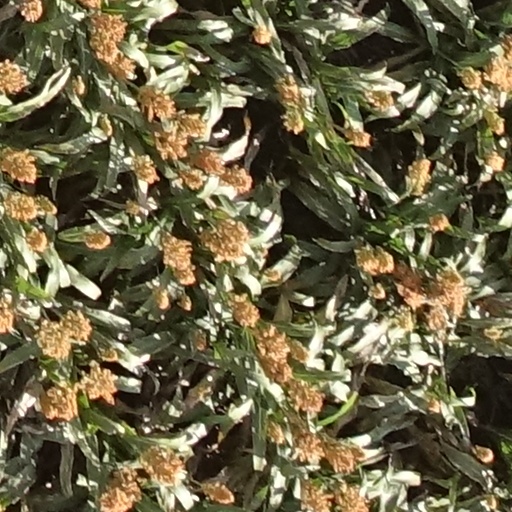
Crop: sorghum